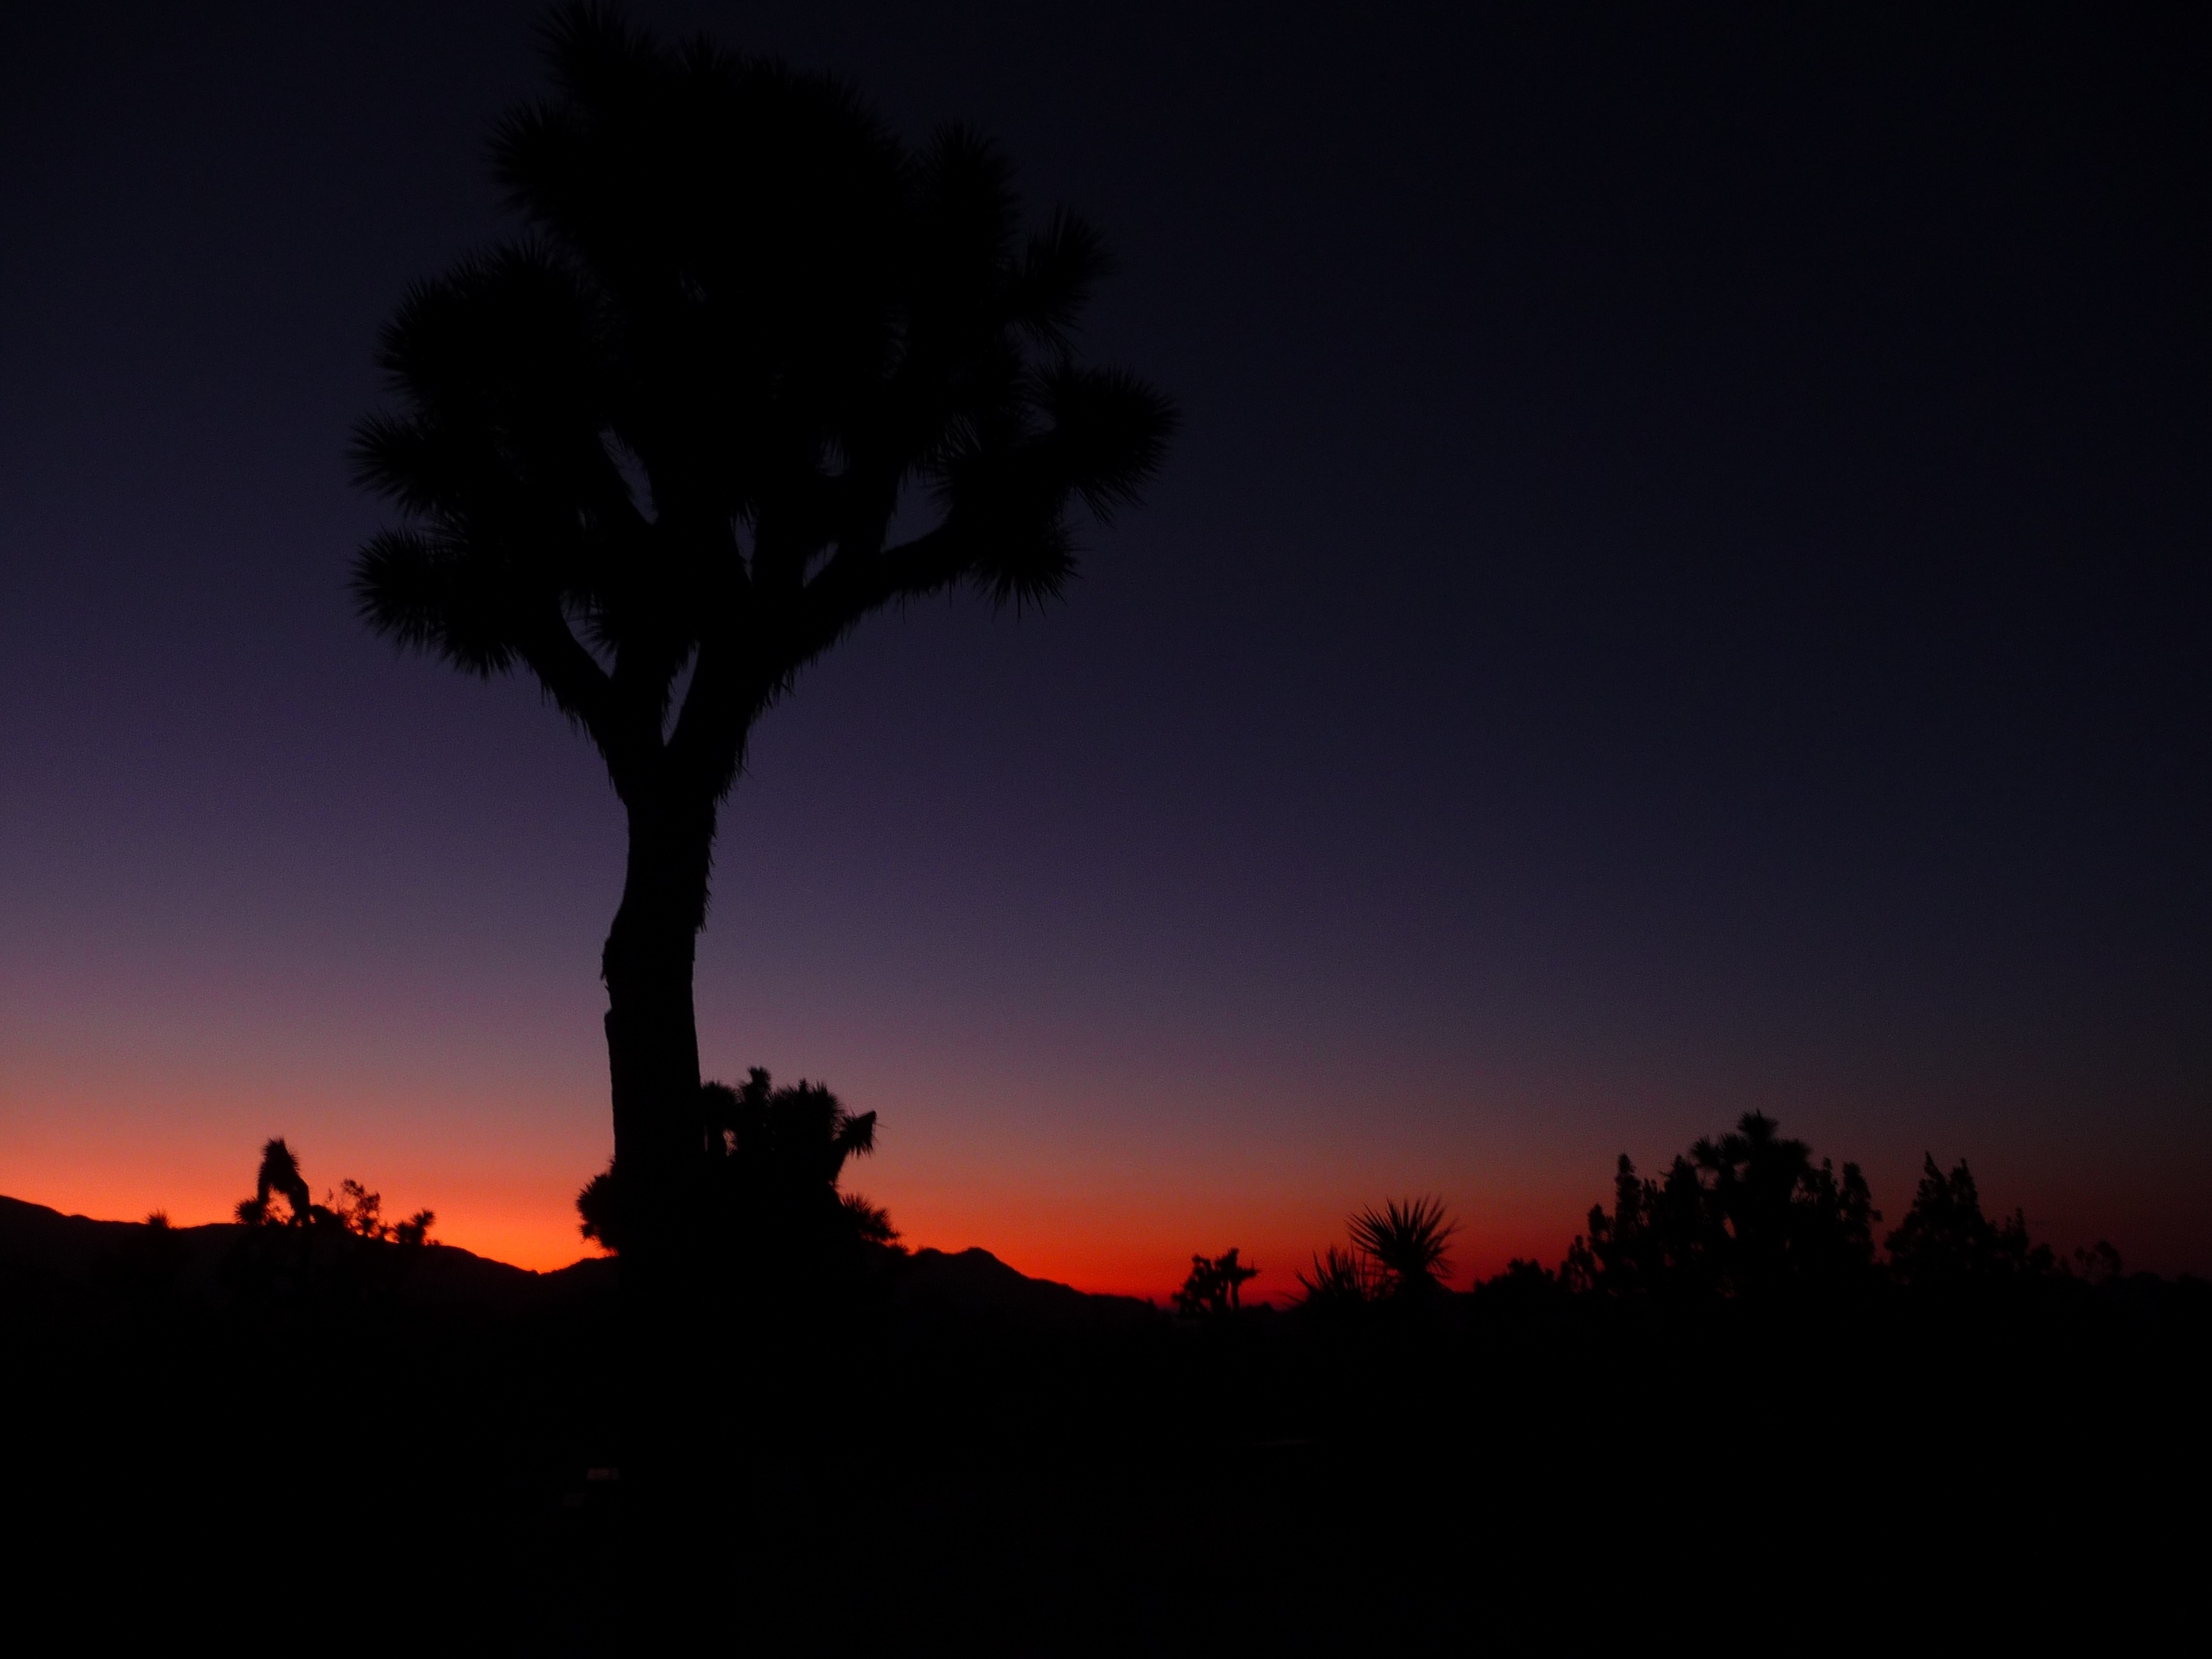
tree, horizon, silhouette, cloud, sky, sunrise, sunset, night, morning, dawn, atmosphere, dark, dusk, evening, usa, darkness, afterglow, yoshuatree, atmospheric phenomenon, woody plant, red sky at morning